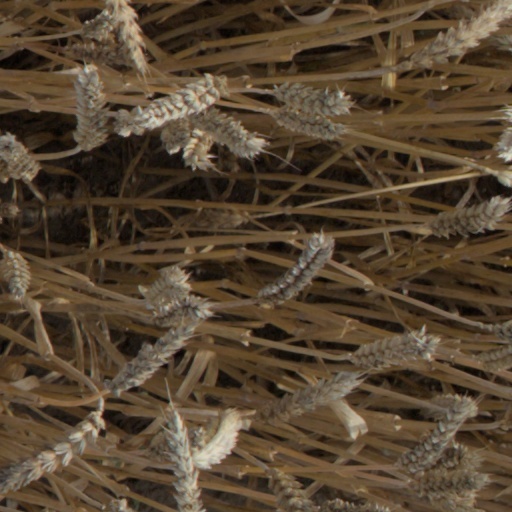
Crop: wheat